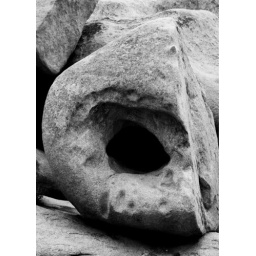
this rock was at my brother and my campsite in Joshua Tree, Ca. It was fun to play guitar in.